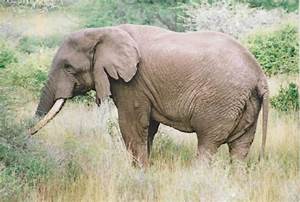
Label: elephant